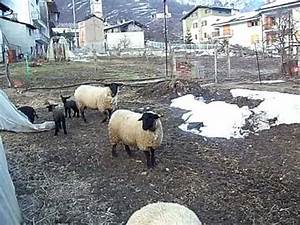
Label: pecora